Flag of Friuli

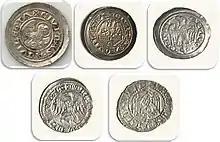
Aquileian cup-shaped coin form the patriarchal period (13th-15th century), depicting the eagle, which already was a symbol of Friuli.

In addition, there is a further theory, though dubious, suggesting that instead of an eagle the crest depicts an actual griffon. This does not appear to be plausible, as in heraldry a griffon is always depicted as a chimeric figure. Such a theory cannot be supported by the fact that the head and the collar resemble those more of a griffon, as the stylisation dates back to the Medieval times. Conclusive evidence comes from the established fact that an eagle was adopted as a symbol of the Patria del Friuli over a century before the 14th-century flag.